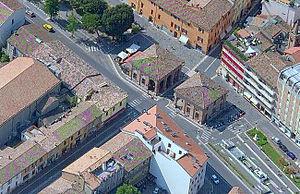
Les murs de Cesena sont une ceinture de murailles de la ville de Cesena en Italie dont la construction remonte aux alentours de l’an 1000. Elles ont été conservées et délimitent le centre historique.